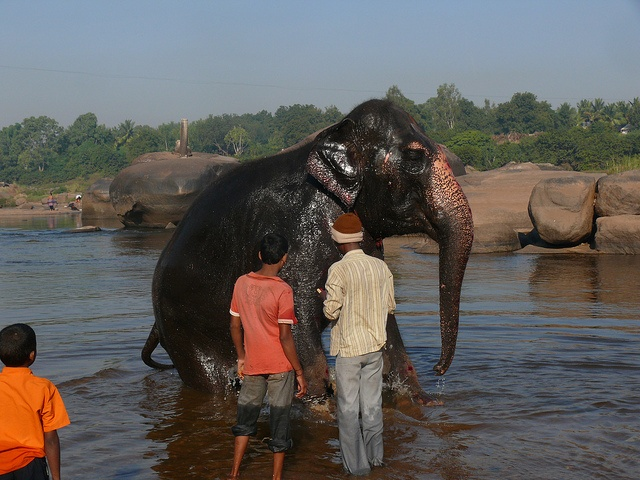
Several men and a child looking a elephant bathing in the water.
Large elephant sitting in a body of water with two men standing in front.
A group of people standing around a baby elephant in a river.
A river with an elephant and several men standing around it.
Two men stand near to a large bathing elephant.